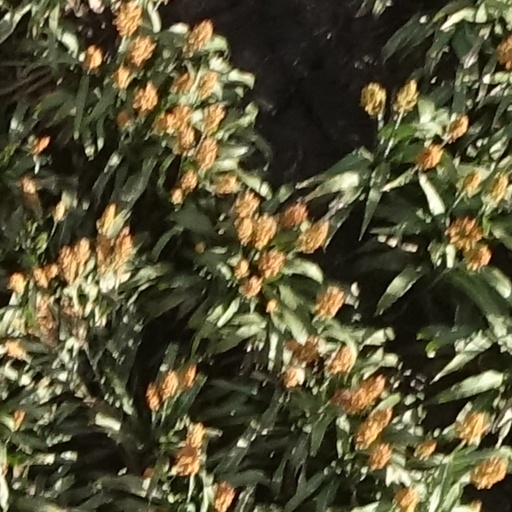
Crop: sorghum